La Journée de la jupe

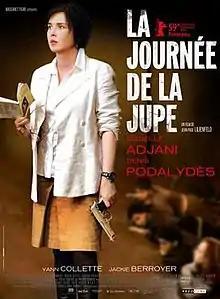
Film poster

La Journée de la jupe (Skirt Day) is a 2008 French film directed by Jean-Paul Lilienfeld and starring Isabelle Adjani as a high school teacher, a role which earned the actress the 2010 César award for Best Actress in a Leading Role.